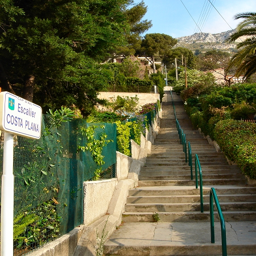
we climbed these stairs times during the course of our stay .